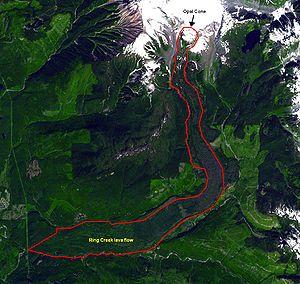
Le mont Garibaldi, en anglais : Mount Garibaldi, nommé d'après l'Italien Giuseppe Garibaldi en 1860, est un volcan endormi situé en Colombie-Britannique, dans le Sud-Ouest du Canada, à environ soixante kilomètres au nord de Vancouver. Le sommet s'élève à 2 678 mètres d'altitude, ce qui en fait le point culminant des chaînons Garibaldi au sein des chaînons du Pacifique, dans la partie méridionale de la chaîne Côtière. Il surplombe le champ volcanique du lac Garibaldi situé au nord, et fait partie de la ceinture volcanique de Garibaldi, à l'extrémité septentrionale de l'arc volcanique des Cascades. Sa dernière éruption date d'environ 10 000 ans et il demeure une menace pour les installations humaines, notamment en raison des séismes et des glissements de terrain qu'il connaît. Malgré un climat relativement clément, son versant oriental surplombe un champ de glace, le névé Garibaldi. Protégés au sein du parc provincial Garibaldi et visibles depuis la ville de Squamish, le sommet et ses environs constituent une destination prisée des adeptes de nature, de randonnée pédestre et de ski de montagne.